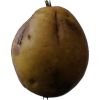
Label: Pear 3